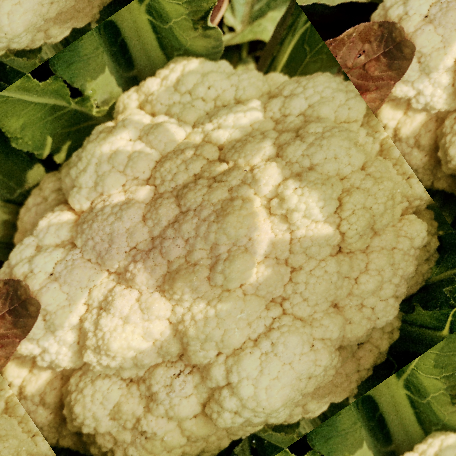
Label: Disease Free